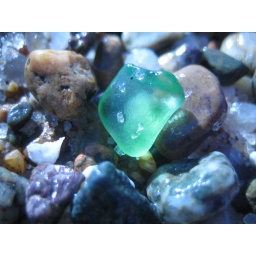
the real deal, beach glass found in Truro on Ballston Beach.